Nicholas de Pencier

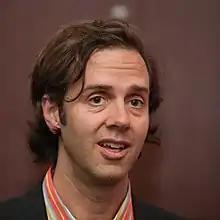
Nicholas de Pencier at a screening of "Act of God"

Nicholas de Pencier is a Canadian cinematographer and filmmaker. The spouse and professional partner of filmmaker Jennifer Baichwal in Mercury Films, he is the cinematographer and producer on most of her films as well as codirector of the films "Long Time Running". and "". He was also solo director of the 2016 documentary "Black Code".